Erathna Mini Hydro Power Project

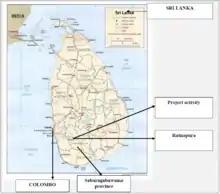
Location of the Power Plant

The catchment of this project is 14.5 km2 and the design flow is 2.7 m3/s. The catchment falls within the peak wilds and is considered a natural reserve. Topography surveys of the project area are available in sheet 68 – Nuwara Eliya which is on a scale of 1:50,000 by the Survey Department of Sri Lanka. Sheet 61/16, 1:10,000 is also used for the initial conceptual development of the project. The Geo Coordinates of the project activity is 6° 49’36” N, 80° 26’ 29” E.